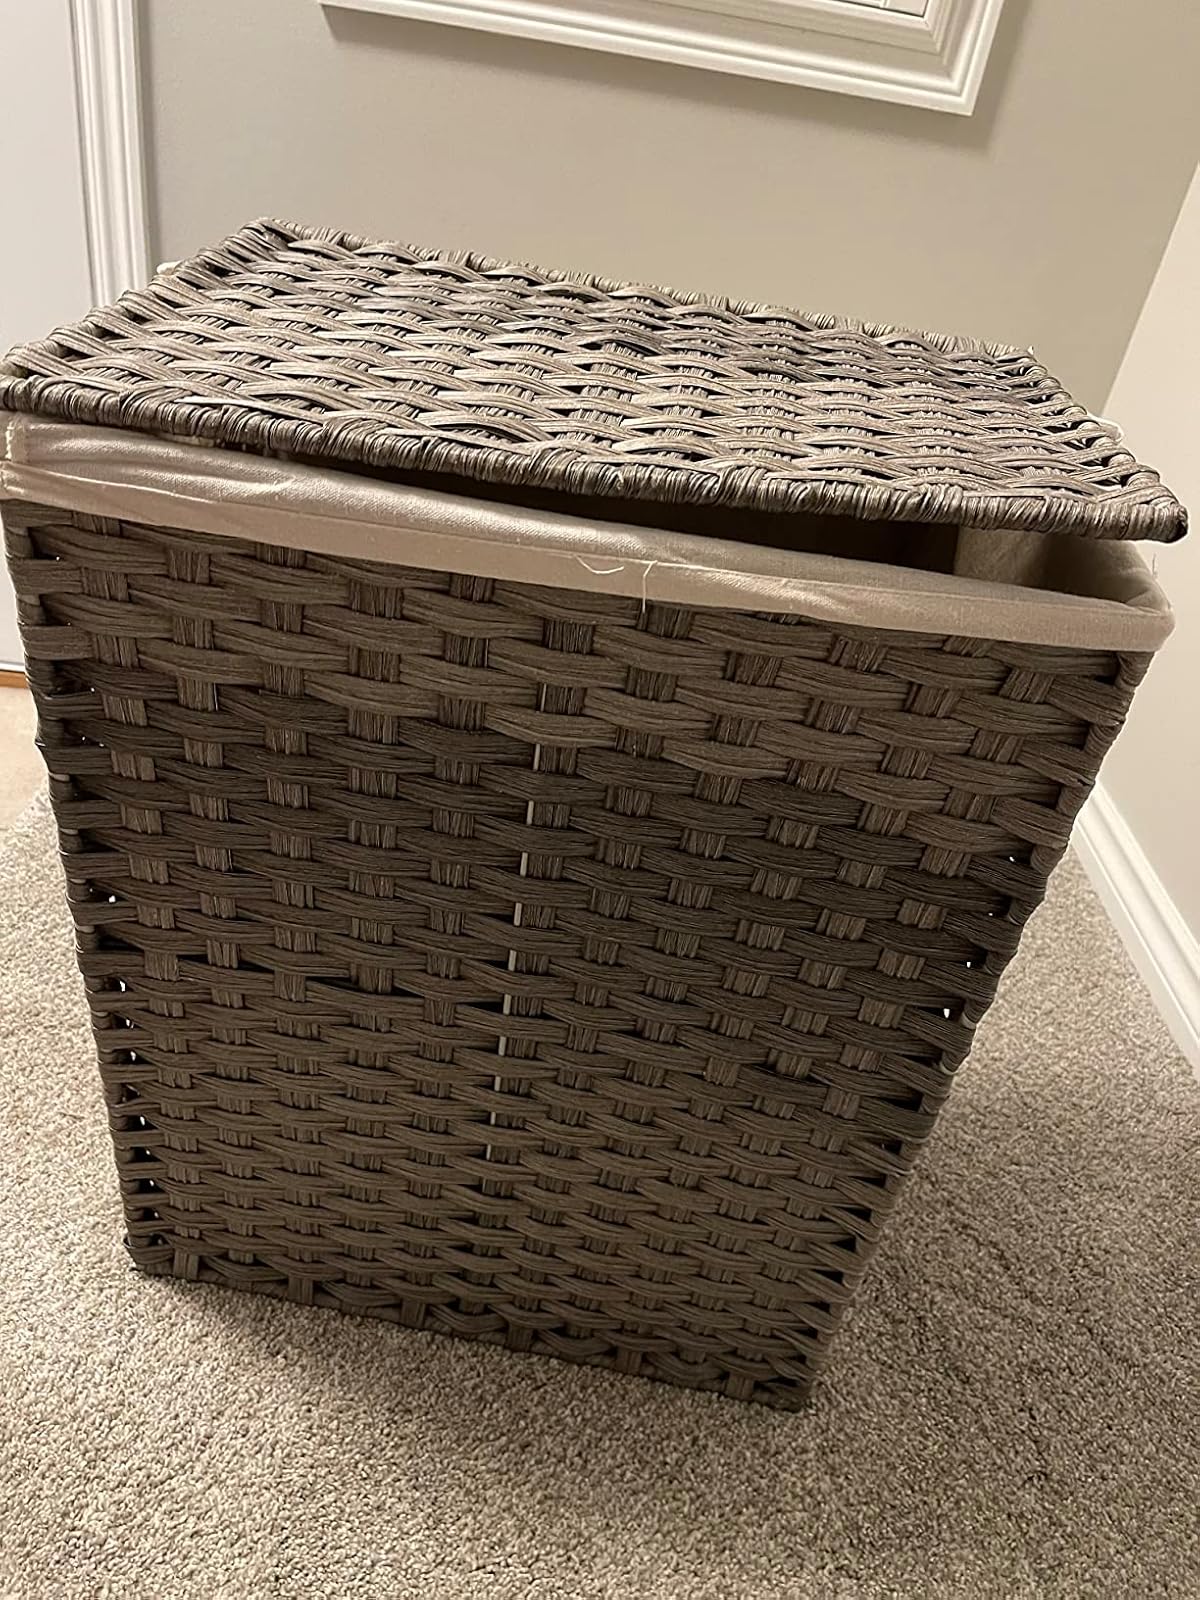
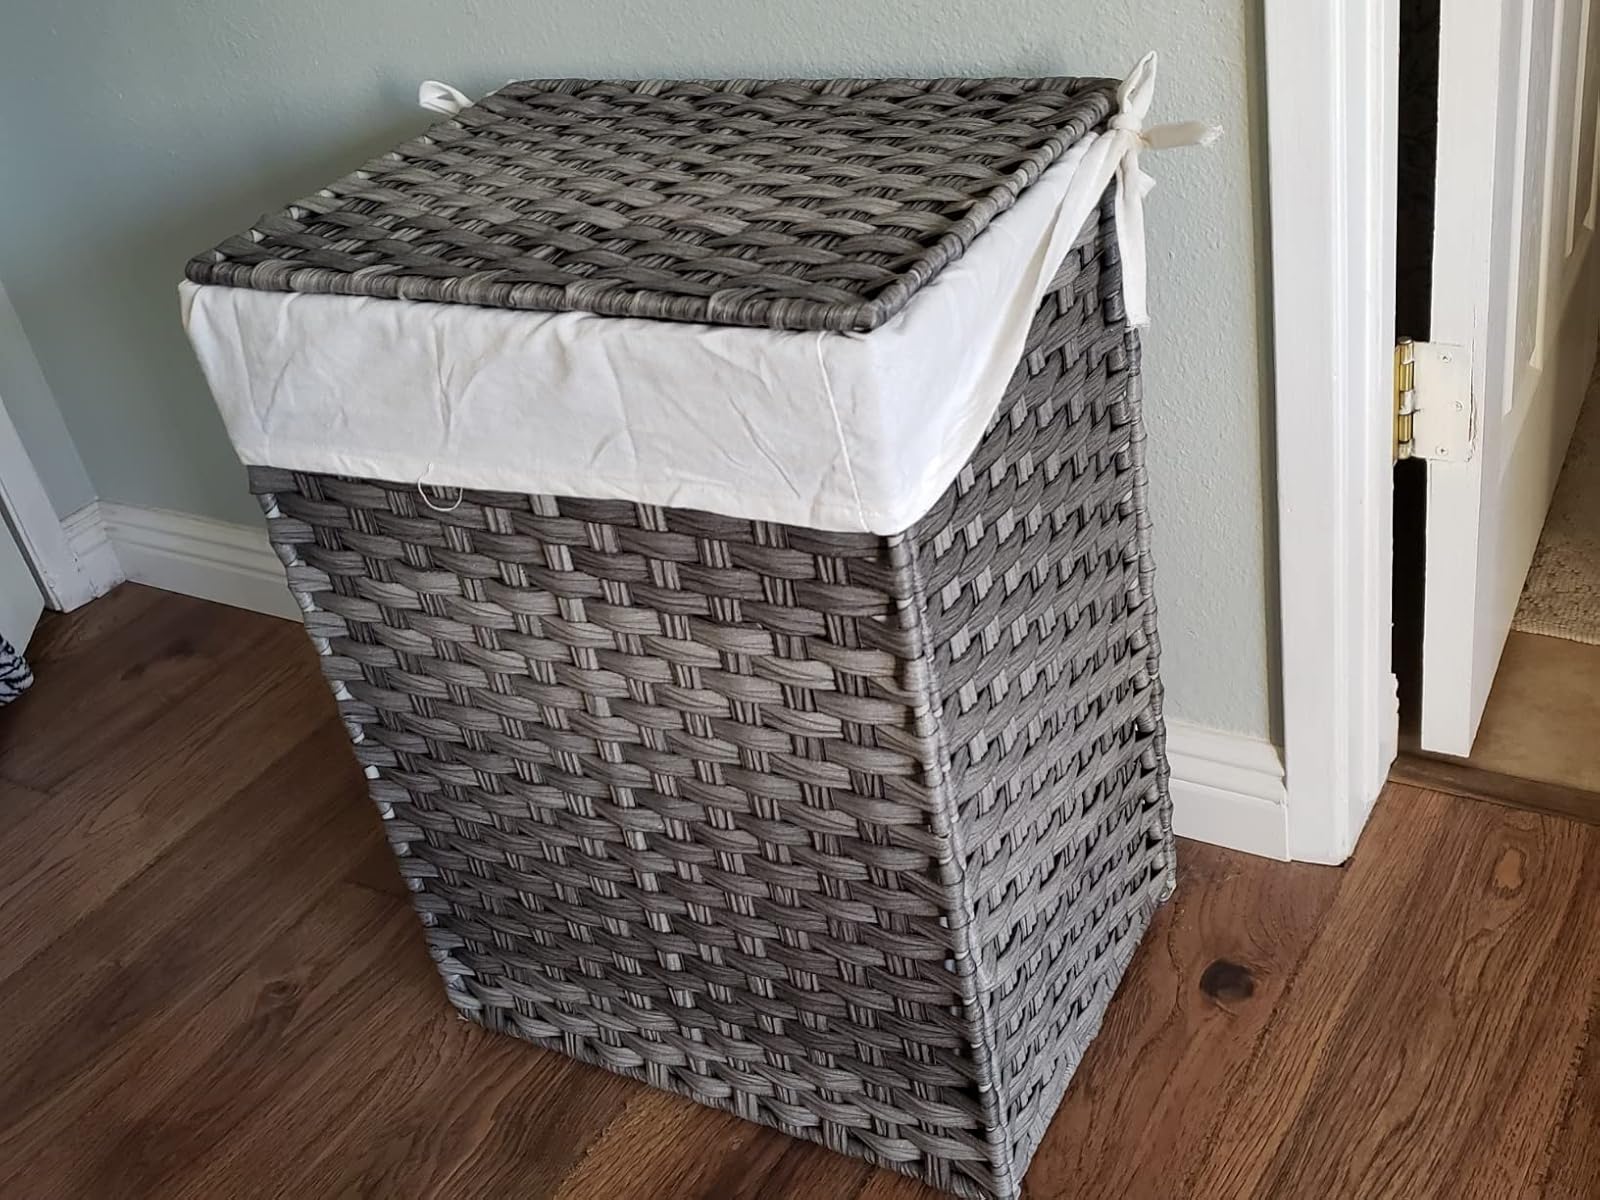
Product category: items_hamper
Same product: yes